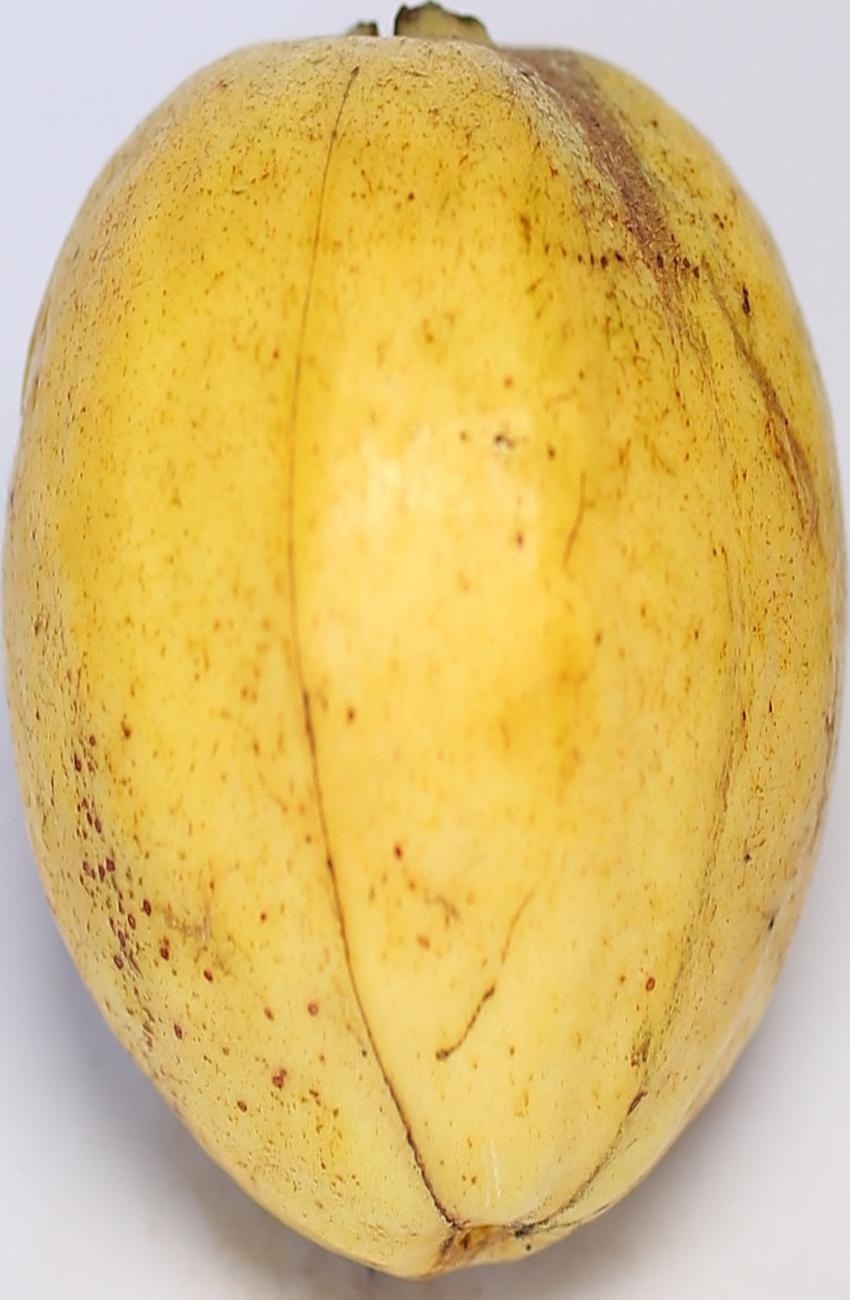
Maturity: ripe
Variety: thadhrami